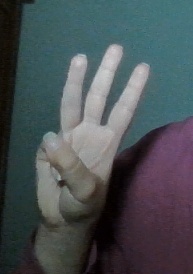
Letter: thaa